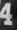
Number: 4